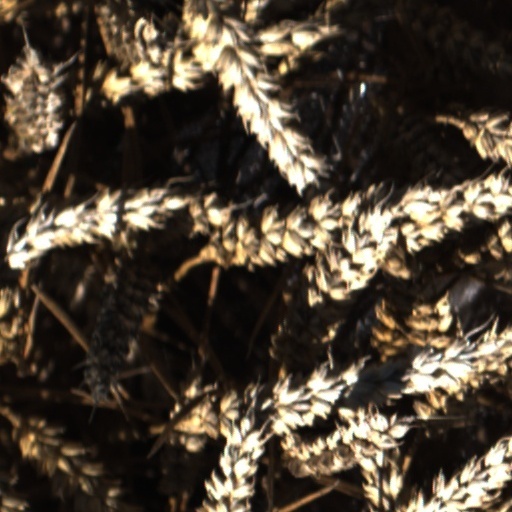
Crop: wheat